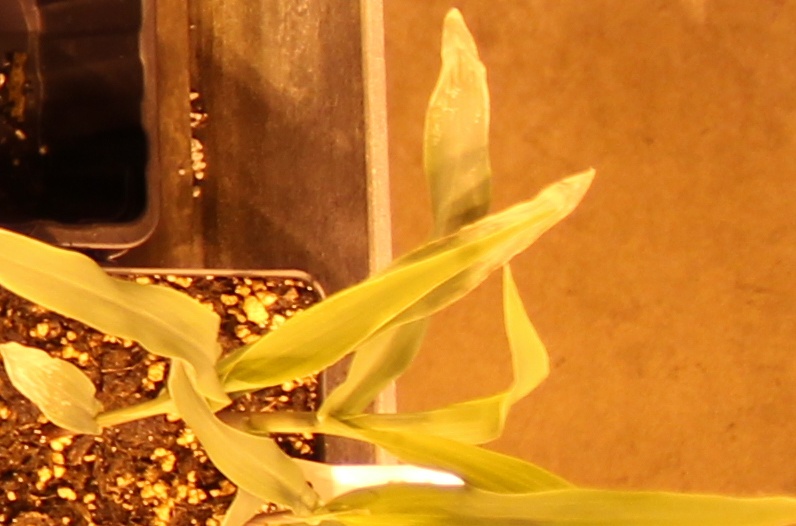
Label: Corn